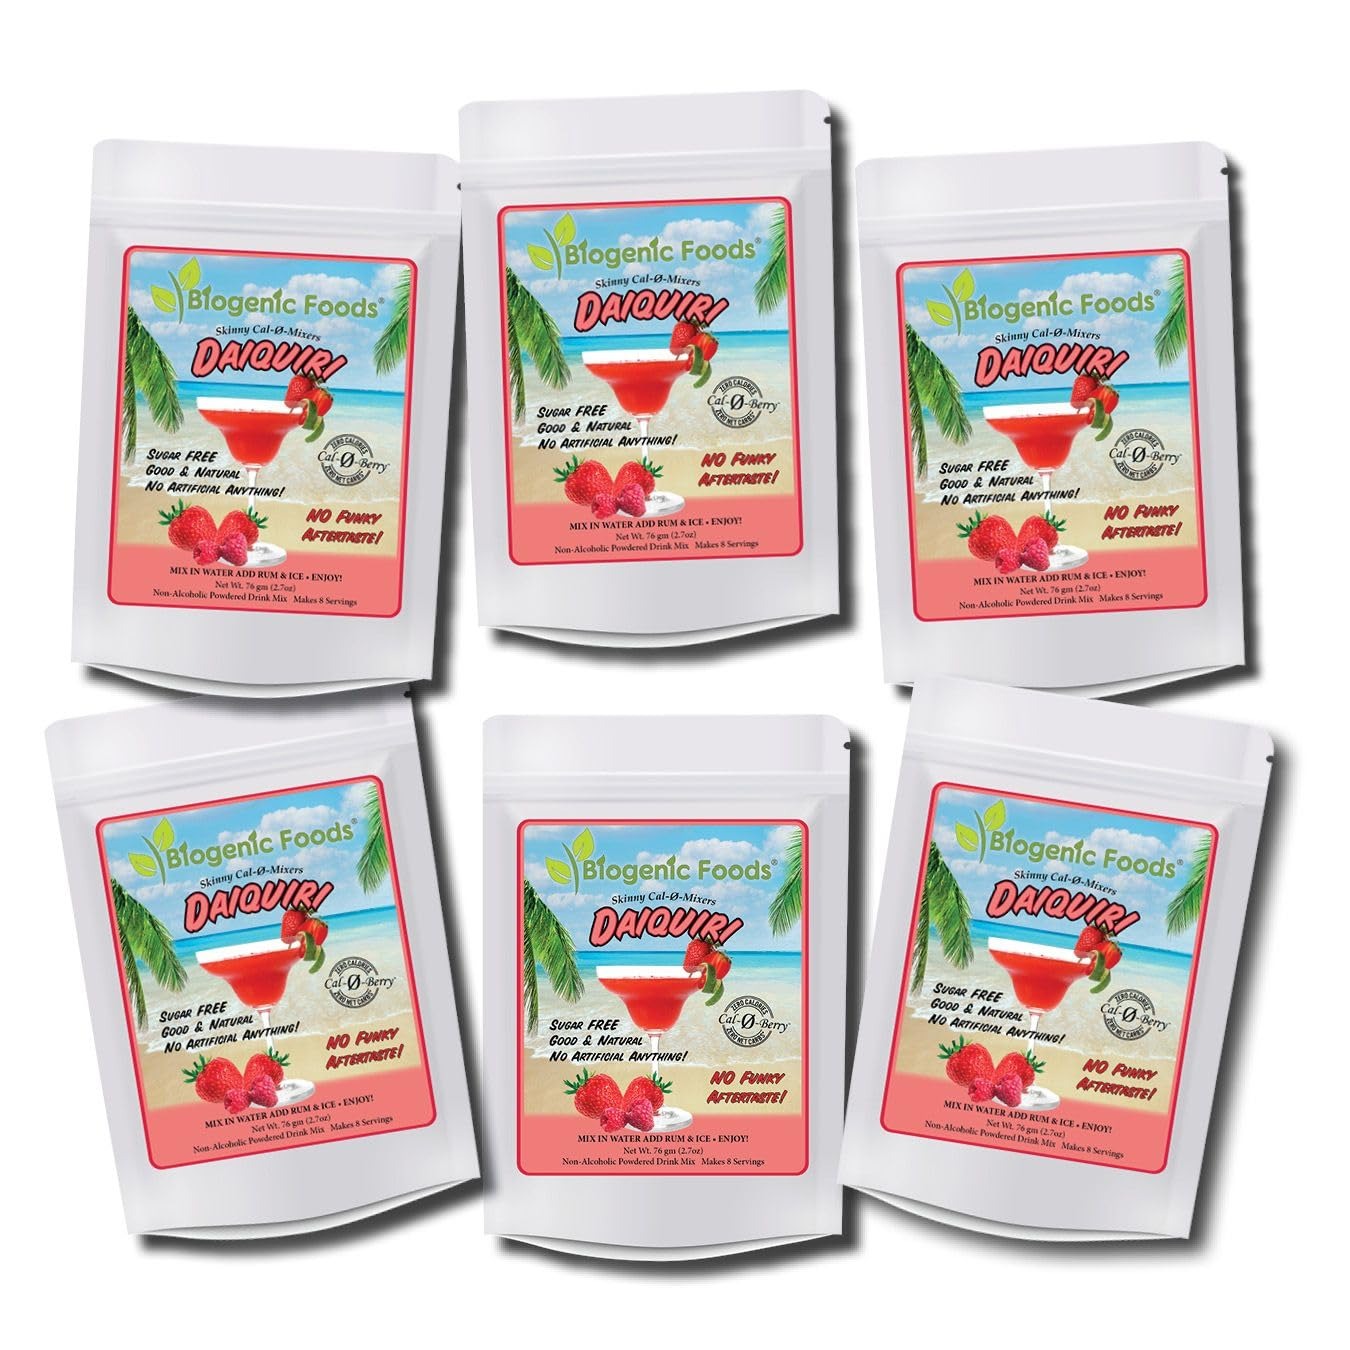
Item Name: Skinny Cal-0-Mixers- Sugar-Free All-Natural Strawberry Daiquiri & Margarita Drink Mix Powder. (2.7 Oz) pack of 6
Bullet Point 1: Naturally Flavored & No Added Sugar – A flavorful cocktail mix made without added sugar, artificial sweeteners, or preservatives. 6 pack includes 48 servings.
Bullet Point 2: Zero Calories & Contains Fiber – Includes 1g of fiber per serving and a source of Vitamin C.
Bullet Point 3: Carefully Selected Ingredients – Made with thoughtfully chosen, non-GMO ingredients to complement a variety of beverages.
Bullet Point 4: Versatile & Enjoyable – Great for mixing into margaritas, daiquiris, or adding a unique touch to other drinks.
Bullet Point 5: Featured on Popular Platforms – Showcased on Fox 26 News, The Hot Mixology Show, The Las Vegas Nightclub & Bar Show, and more.
Product Description: The Skinny Cal-0-Berry, Strawberry Daiquiri / Margarita Cocktail Mix is the best tasting all natural, sugar free, zero calorie Strawberry Daiquiri / Margarita mix! NO Artificial sweeteners, preservatives or chemicals. NO harmful or unpleasant side effects. If you're going to drink alcoholic beverages - choose the healthiest. We add 1 gram of Pre-Biotic Fiber and 100% RDI of Vitamin C per drink for a hydrating, feel good and refreshing drink. Our Skinny Cal-0-Berry mix is GMO-Free and is only made with Safe and Healthy Ingredients. The Skinny Cal-0-Berry has been featured on Fox 26 News, The Hot Mixology Show, The Las Vegas Nightclub & Bar Show, and in publications across America.View Additional Product Details, Uses & Technical Data PagesContact Information is listed on all Product Labels
Value: 1.0
Unit: Count

Price: 38.99